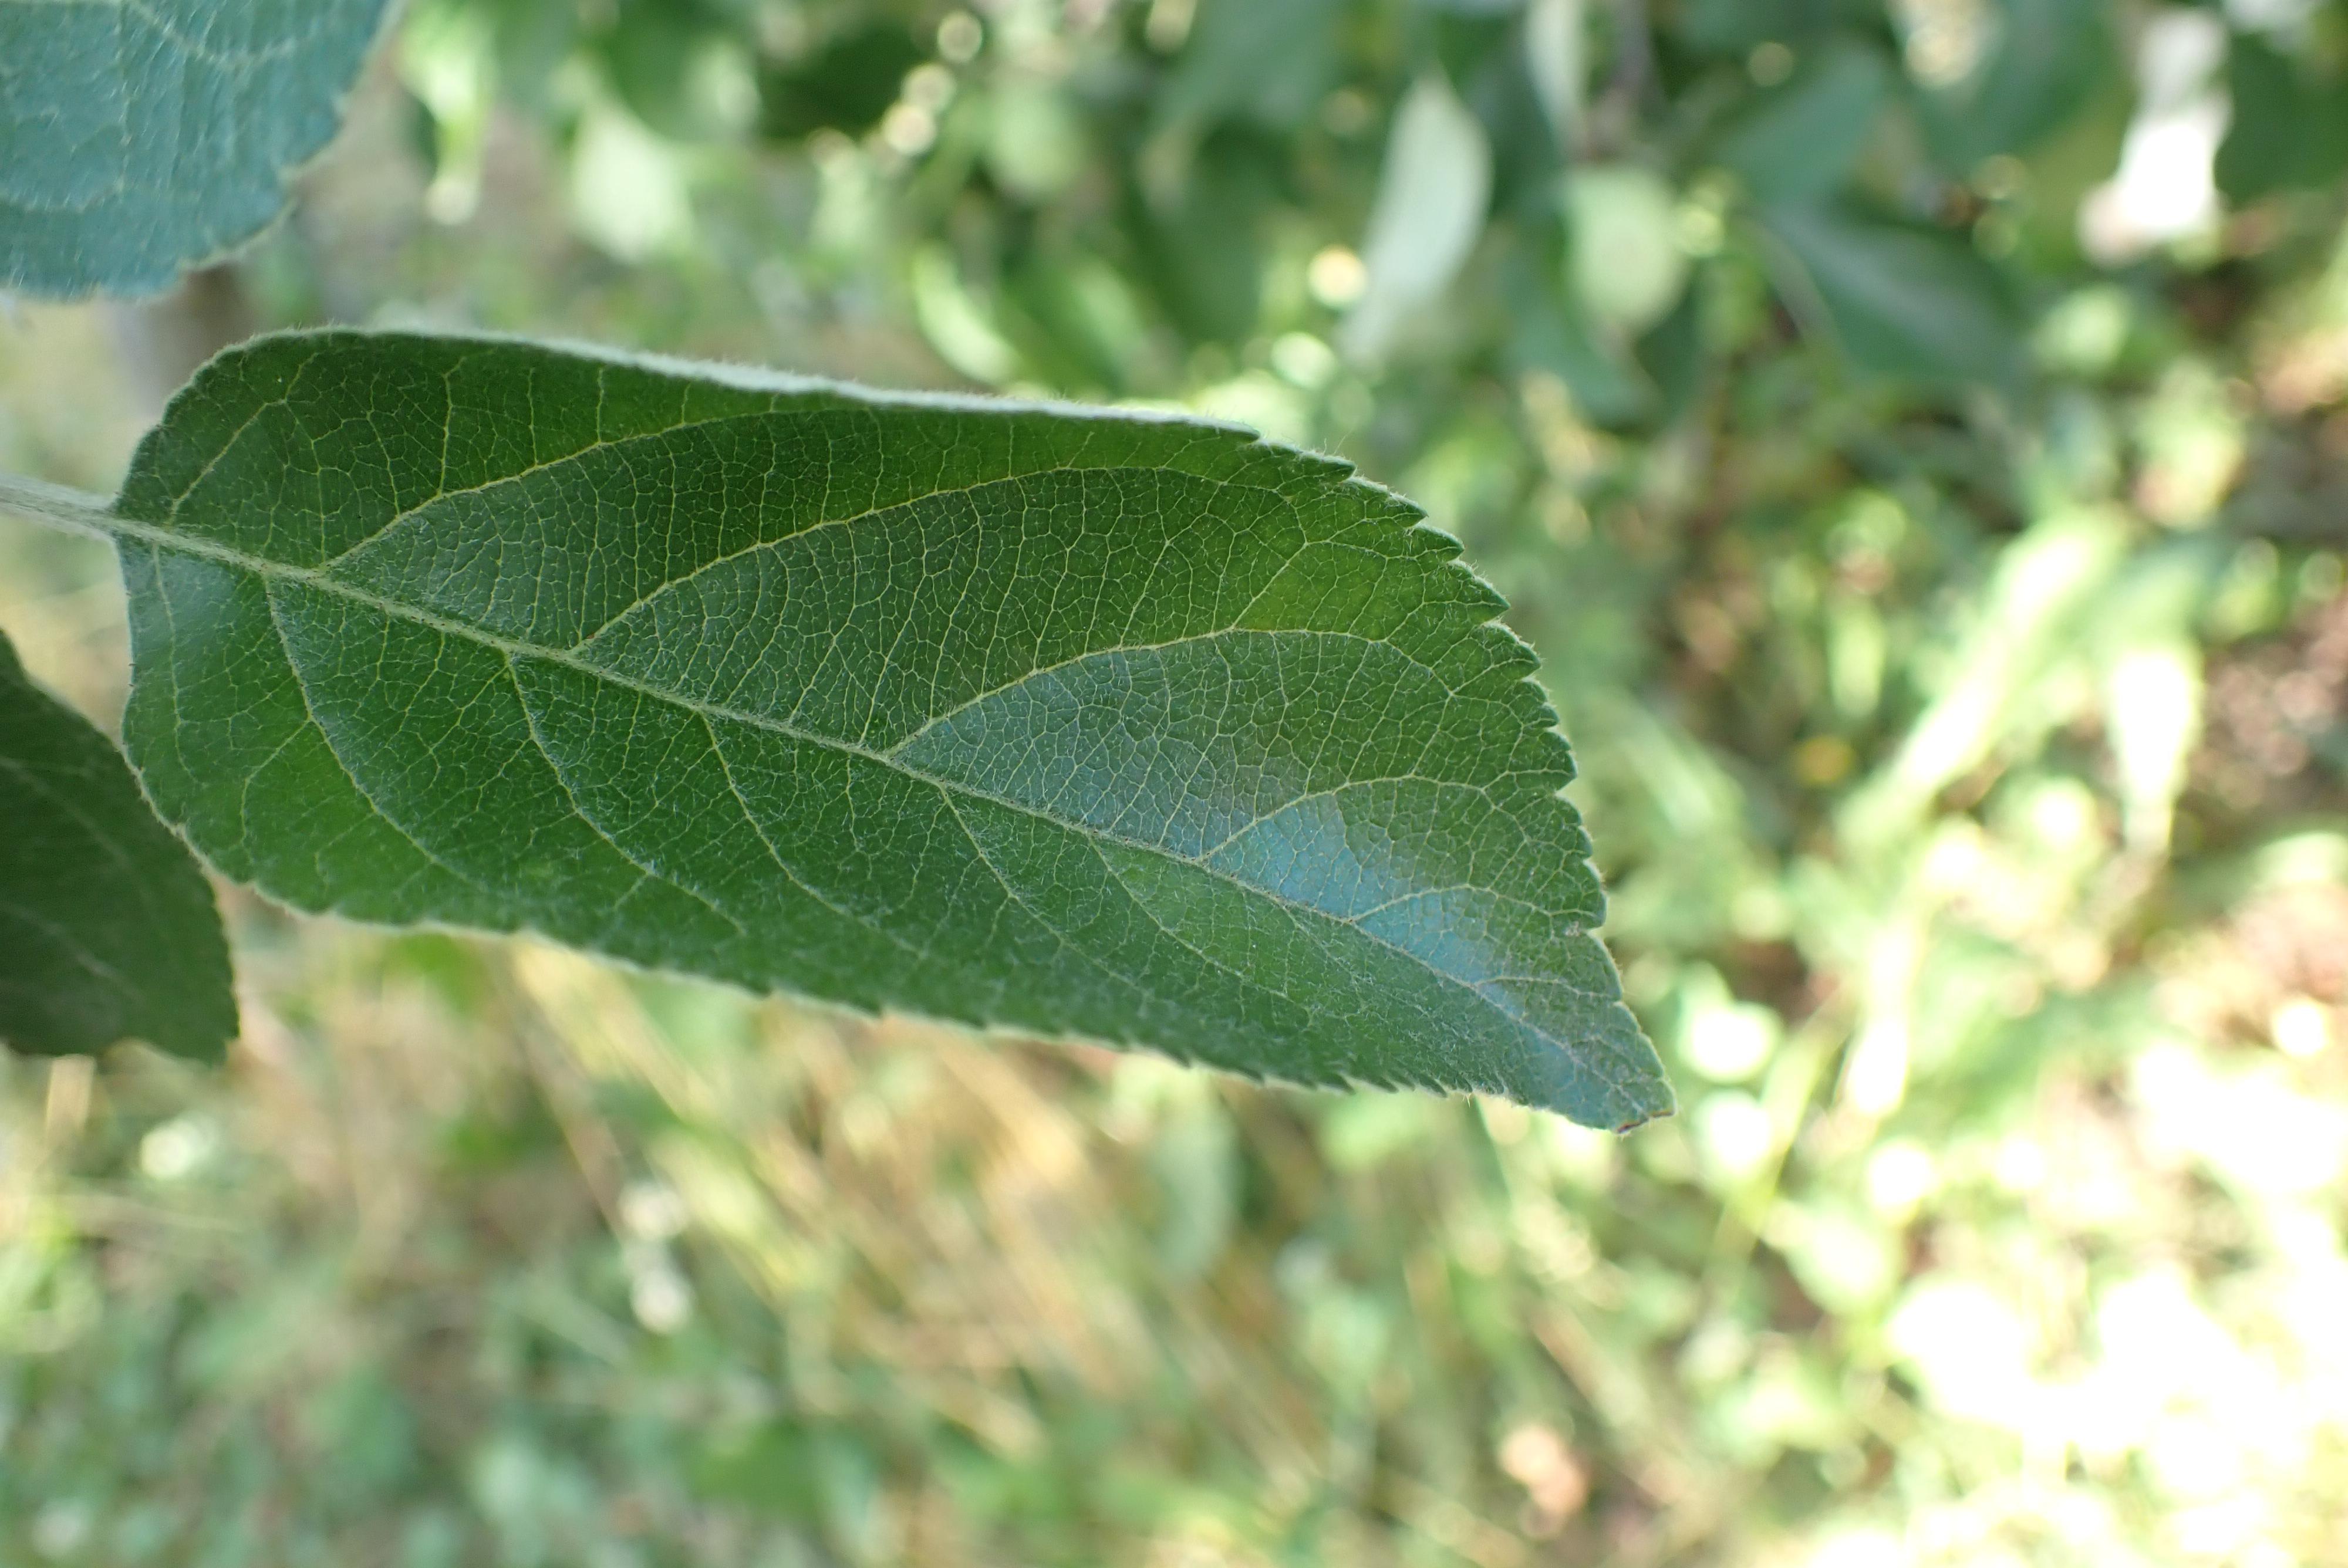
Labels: healthy